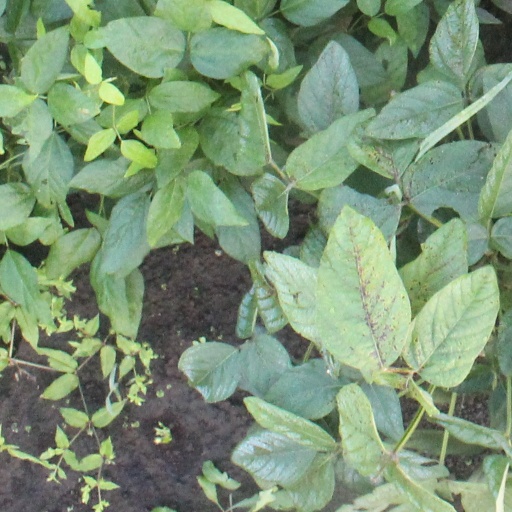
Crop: soybean